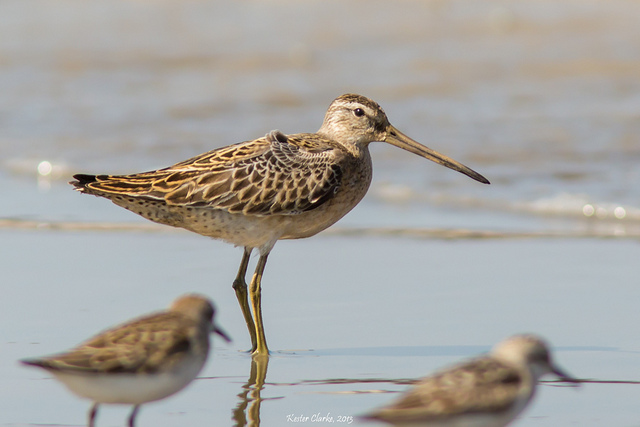
user: Given an image and a question. Answer the question in a short answer. Question: What kind of bird is that? Short Answer:
assistant: sand piper